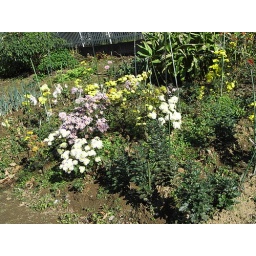
flower bed in someone's garden